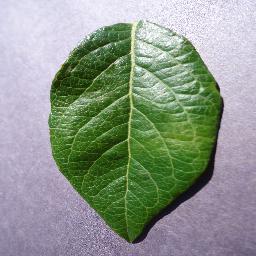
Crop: blueberry
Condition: healthy